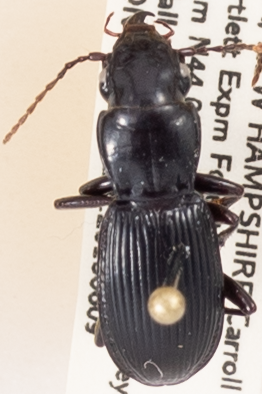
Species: Pterostichus rostratus
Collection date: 2018-08-09 04:00:00
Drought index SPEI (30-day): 0.88
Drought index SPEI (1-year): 0.058
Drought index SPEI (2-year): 0.406